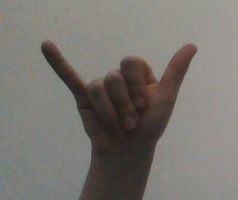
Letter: ya